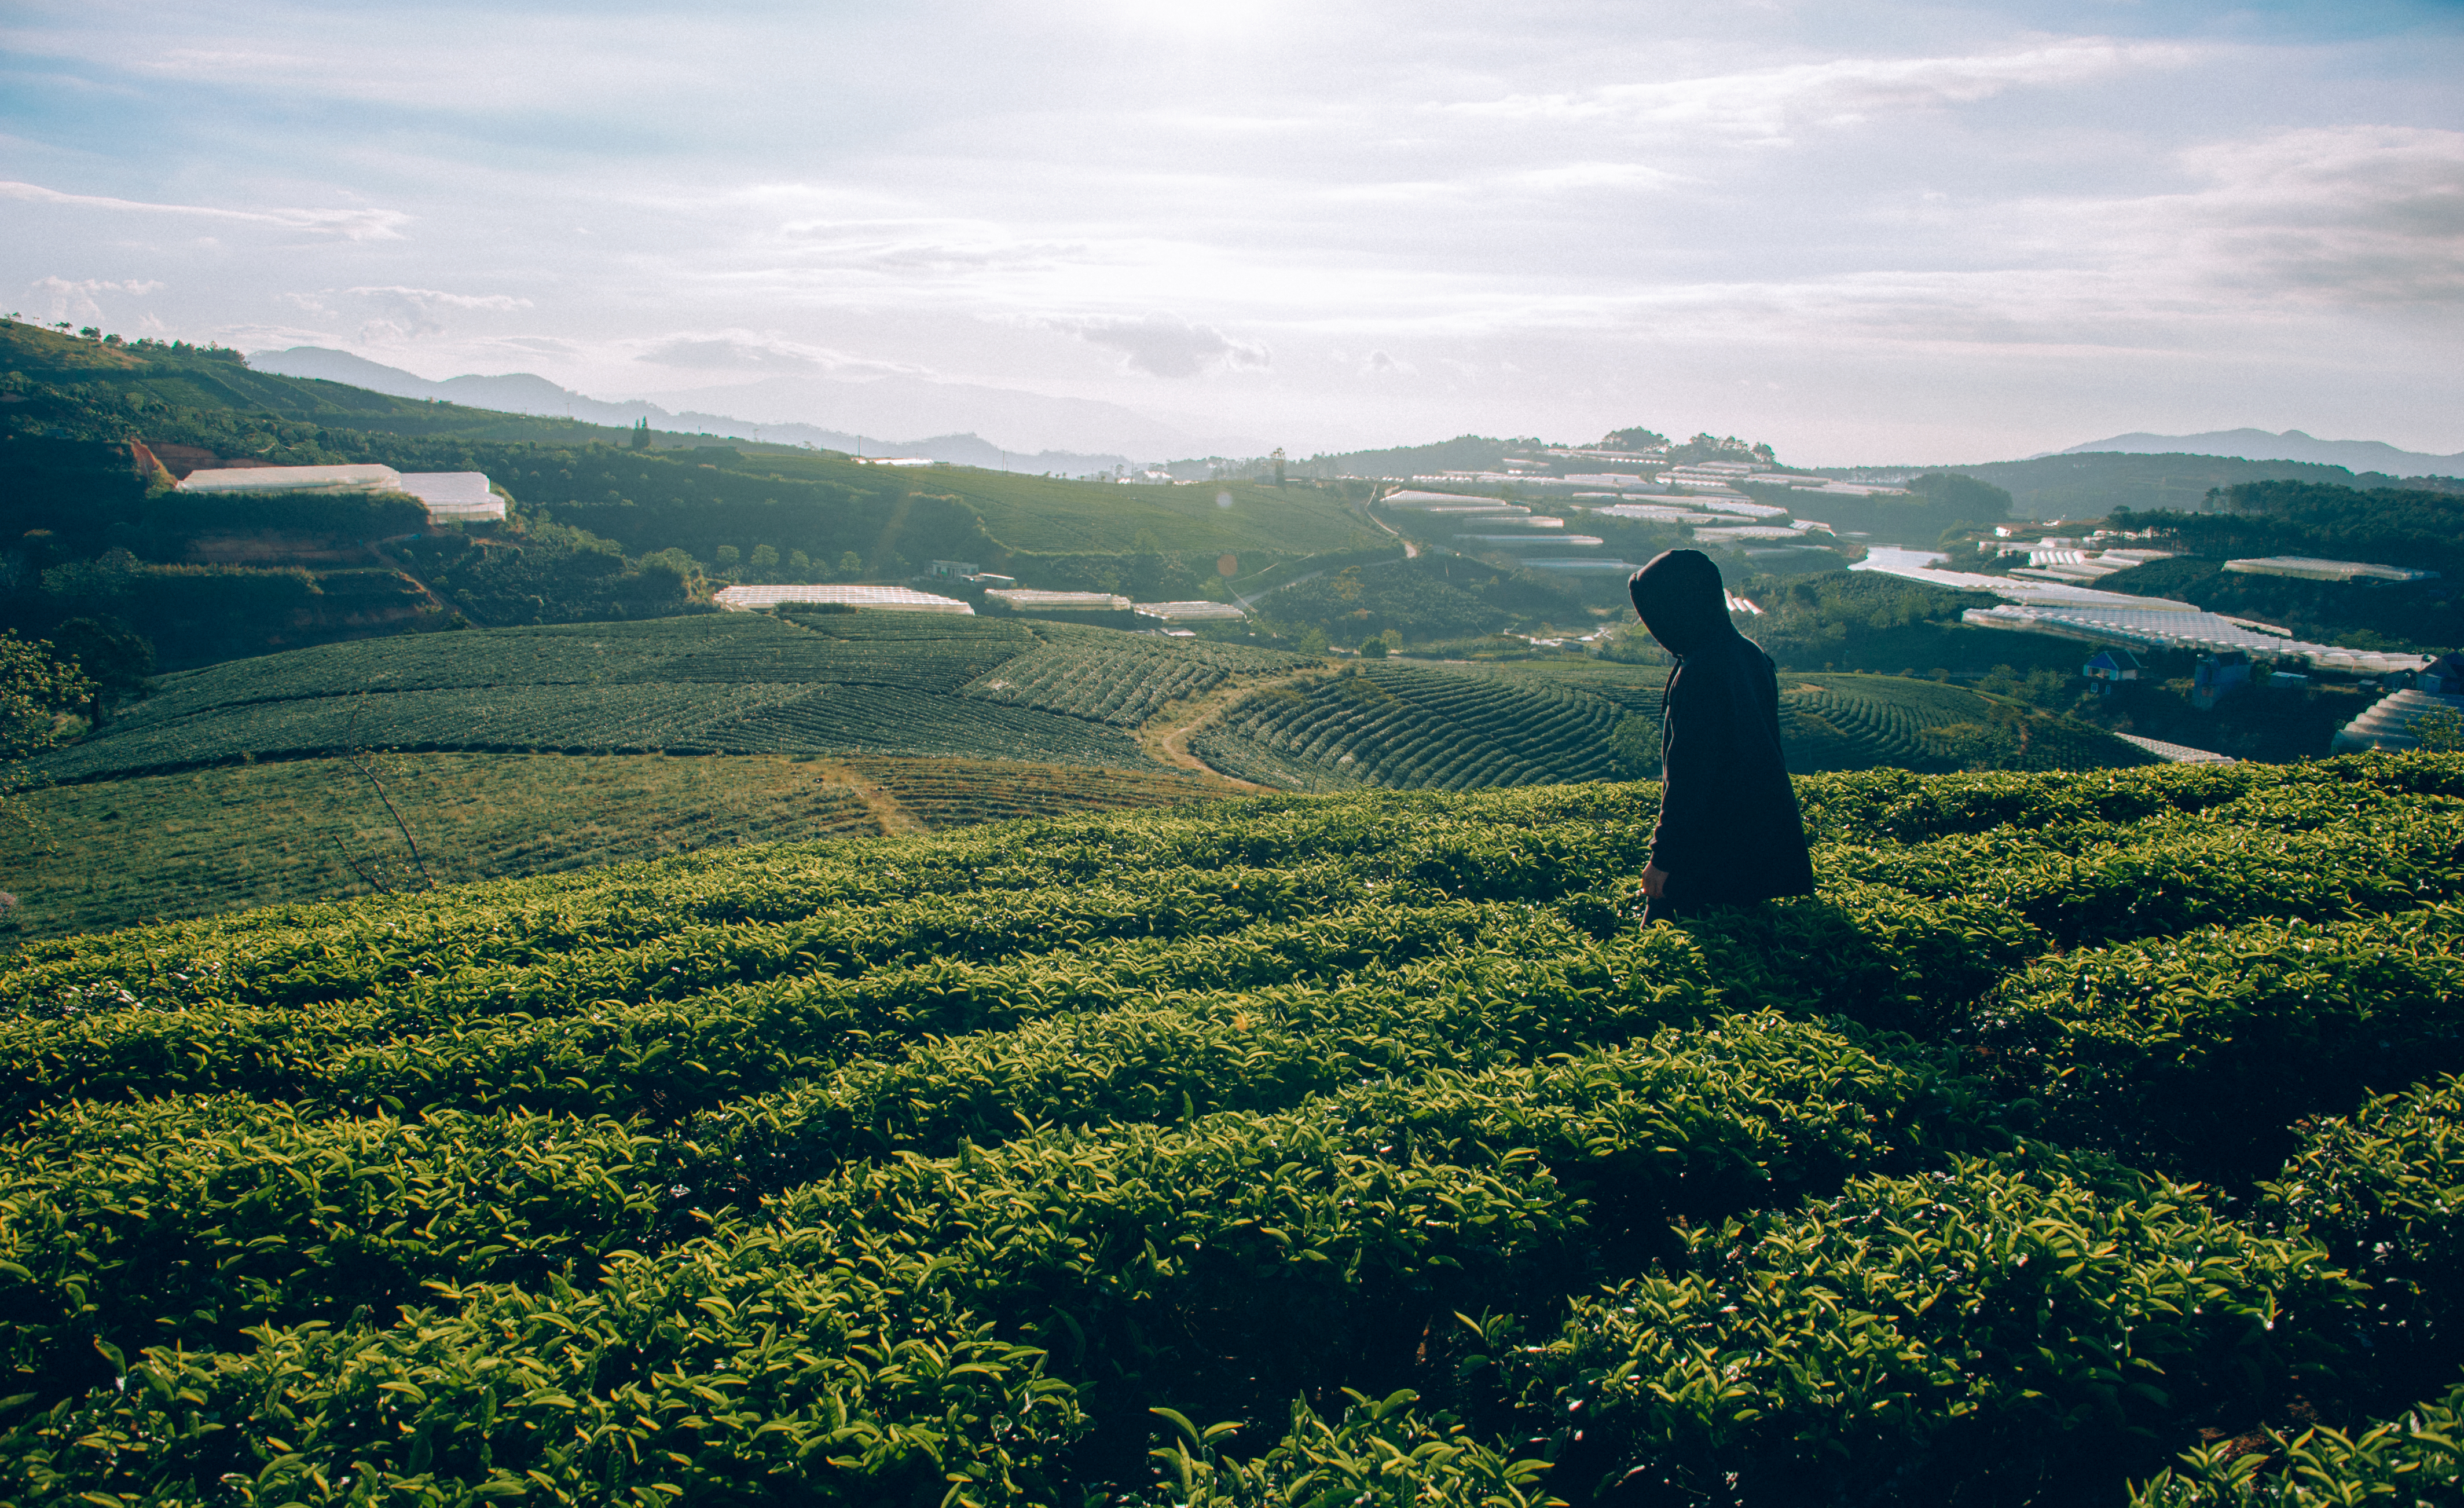
nature, plant, tree, sky, sunlight, man, highland, vegetation, grassland, wilderness, hill, hill station, leaf, field, mount scenery, cloud, morning, rural area, grass, agriculture, mountain, plantation, biome, landscape, ridge, plateau, shrubland, pasture, national park, escarpment, crop, fell, meadow, plain, plant community, horizon, ecoregion, tundra, prairie, forest, farm, meteorological phenomenon